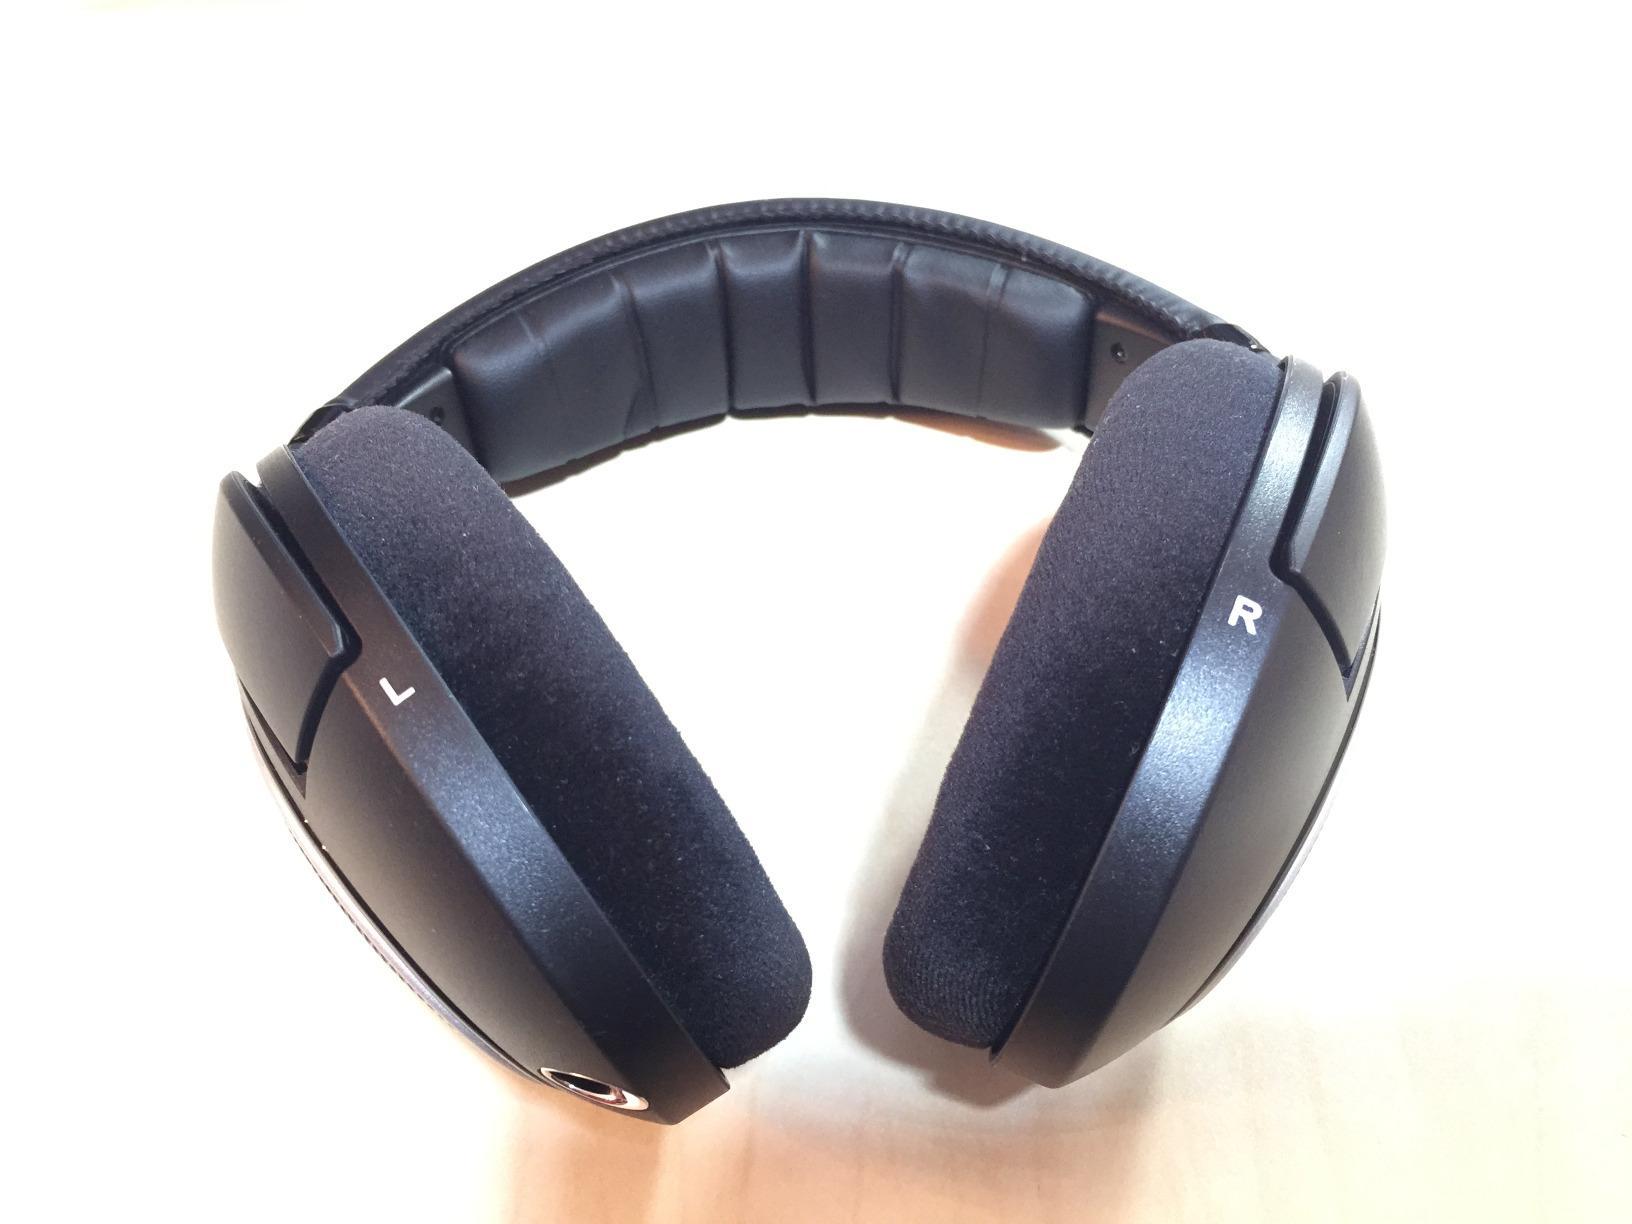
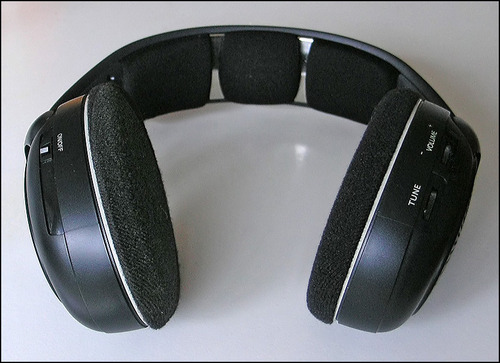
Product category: headphones
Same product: no